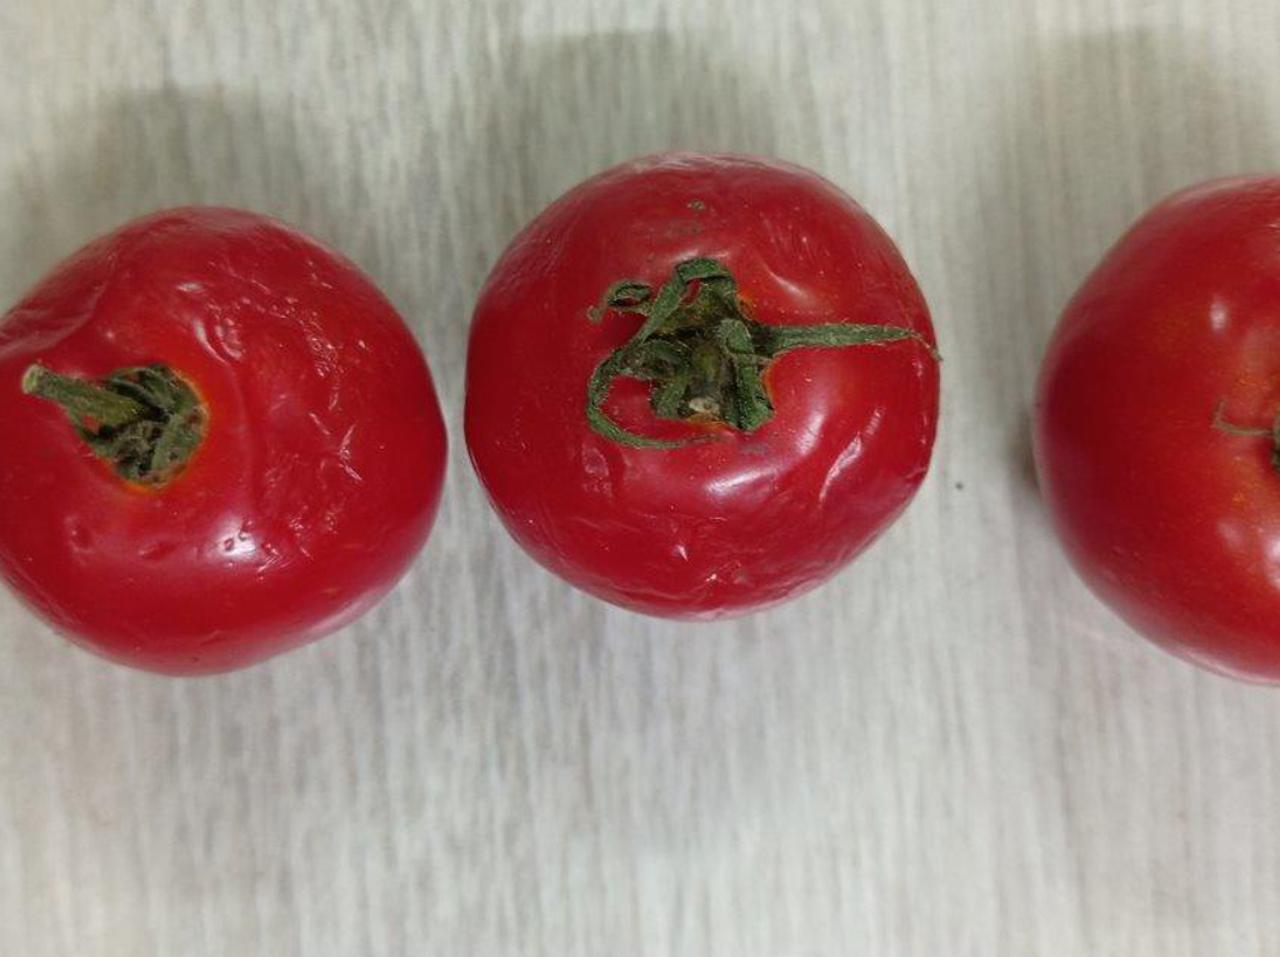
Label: Rotten